Centrifugal force

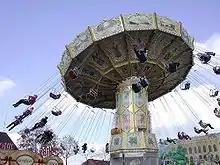
Riders on a swing carousel interpret the cessation of upward motion as a balancing of the force of gravity, the force of the tension of the chains, and a "centrifugal force" pushing them away from the center of rotation. A stationary observer on the ground observes uniform circular motion, which requires a net centripetal force that is the combination of the force of gravity and the force of the tension of the chains.

Centrifugal force is a fictitious force in Newtonian mechanics (also called an "inertial" or "pseudo" force) that appears to act on all objects when viewed in a rotating frame of reference. It appears to be directed radially away from the axis of rotation of the frame. The magnitude of the centrifugal force "F" on an object of mass "m" at the perpendicular distance "ρ" from the axis of a rotating frame of reference with angular velocity is formula_1.